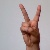
The image shows a hand gesture representing the letter 'V' in Indian Sign Language.